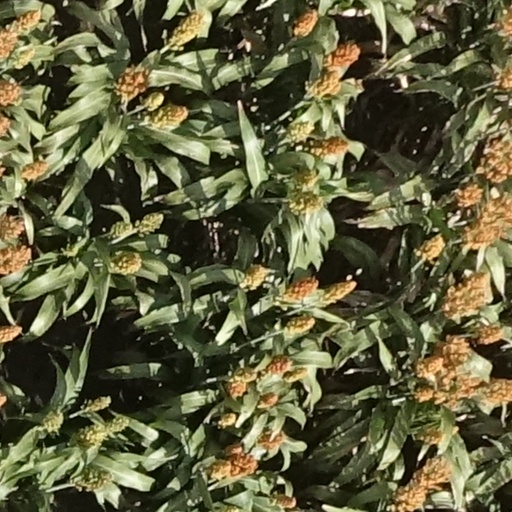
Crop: sorghum